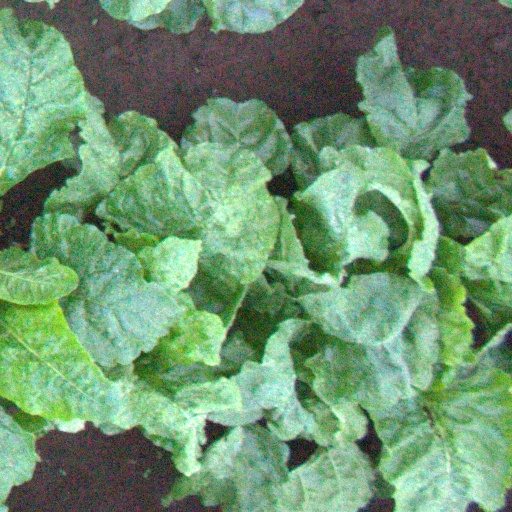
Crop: sugar beet